São Paulo state football team

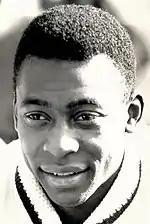
Pelé scored 12 goals for São Paulo state team, between 1959 and 1969

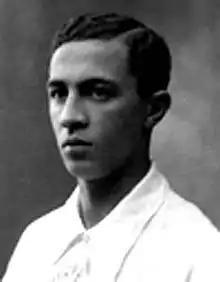
Friedenreich, the top goalscorer of all-time with 80 goals

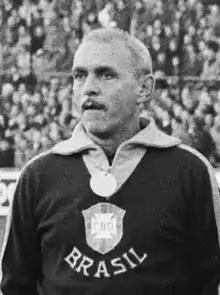
Aymoré Moreira, the coach who most often directed the São Paulo team.

The following players were called up for the Copa Inovação against Rio de Janeiro, on 9 December 2010.